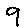
Label: 9